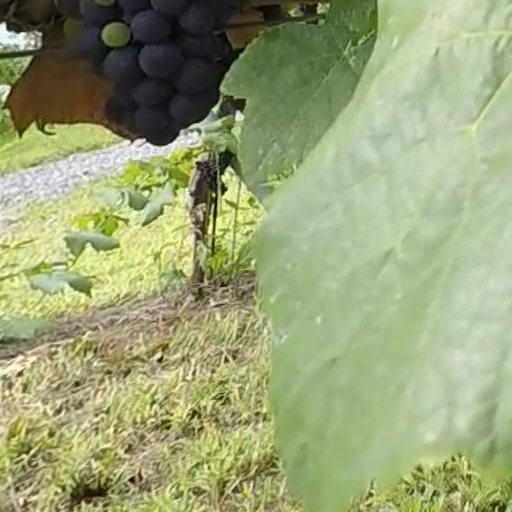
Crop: grape